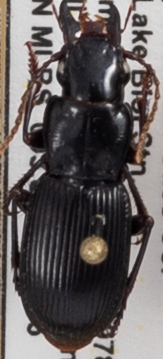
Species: Pterostichus rostratus
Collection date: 2021-06-15
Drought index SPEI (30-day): -0.51
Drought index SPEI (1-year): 0.718
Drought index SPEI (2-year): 1.28